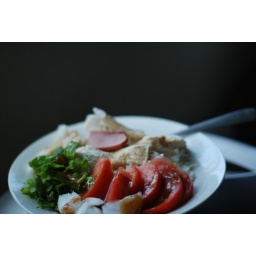
Lee Kum Kay salad dressing in peanuts on rice, chicken breast, a slice of chicken hot dog